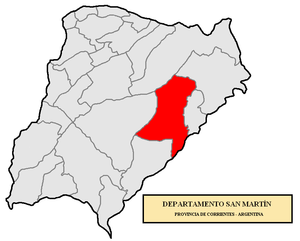
Le département de San Martín est une des 25 subdivisions de la province de Corrientes, en Argentine. Son chef-lieu est la ville de La Cruz.